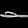
Label: Sandal